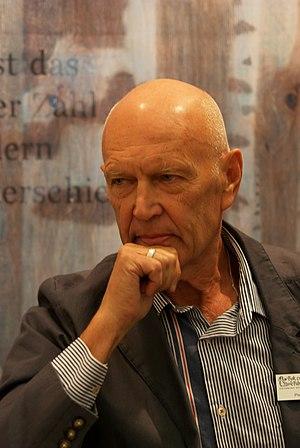
Les élections européennes se sont déroulées, pour la seconde fois, le 13 juin 1999 en Suède pour désigner les 22 députés européens au Parlement européen, pour la législature 1999-2004. Ces élections furent les premières organisées en Suède en même temps que dans les autres États membres.
Pierre Schori, né le 14 octobre 1938 à Norrköping, est un homme politique suédois connu pour son implication pour les actions de paix dans le monde.